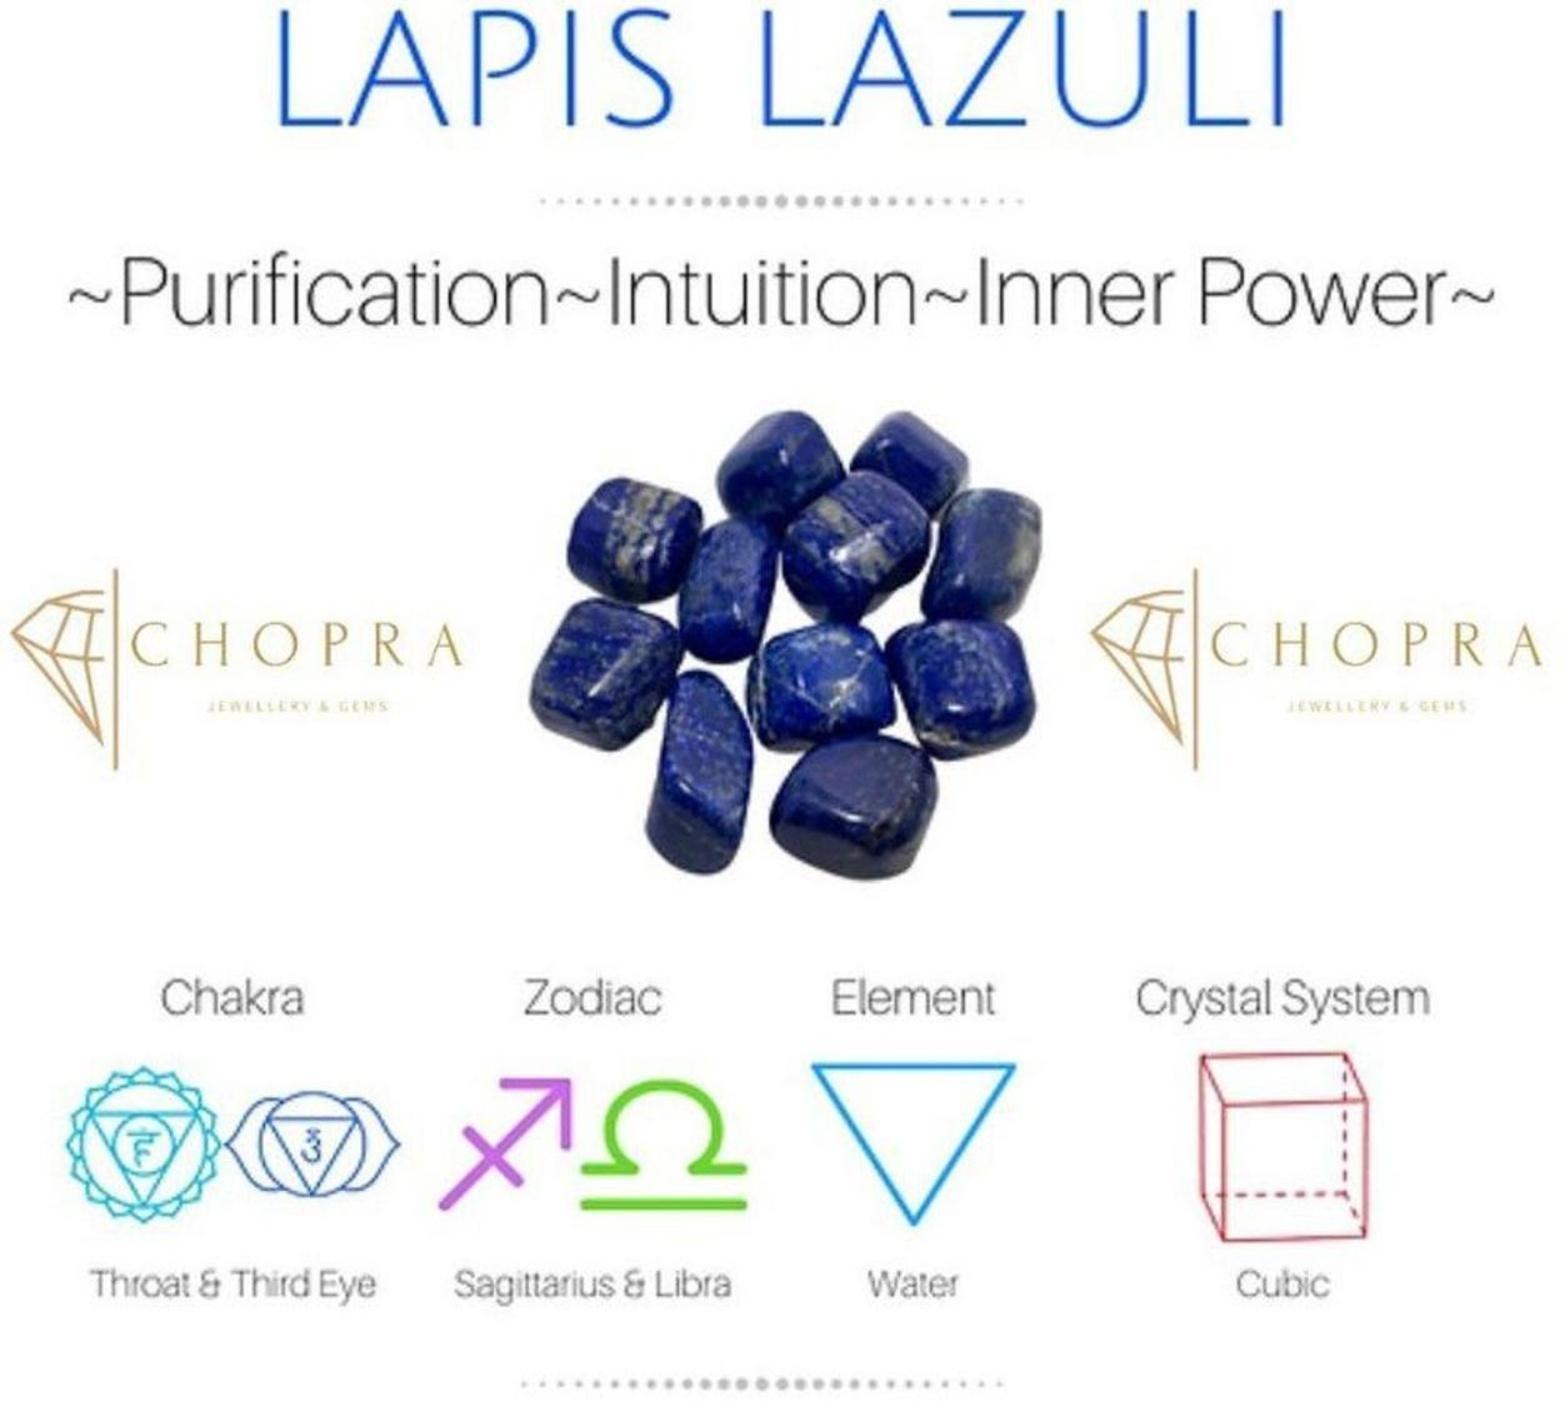
Chopra Gems Brass Natural Lapiz Lazuli Stone Pendant Blue (Unisex) (Lapiz_P29)
Type: Necklaces & Pendants
Brand: Chopra Gems & Jewellery
Price: Rs. 795
 Lapis lazulior or lajward is a semi precious gemstone is be used by astrologers to nullify the malefic effects of planet saturn, so can also be used as an substitute for blue sapphire or neelam. It is dark blue in color with traces of golden lines over it. It is said to overcome depression and laziness or dullness. Also is very significant to people prone to accidents. It is an opaque gemstone. The pictures shown are of the good quality and only significant representation. The quality we are offering here are more or less same, it varies from piece to piece as per sizes. Jewellery metal lajward lapis lazuli should be best if made in silver,brasscopper or penta-alloy. Wearing day saturday or otherwise it can be worn before any important work like to interviews, auditions, etc., And then can be removed after that for future requirements. .
Features: Type pendant,Color blue,Material brass
Included: Lapiz Lazuli Stone Pendant